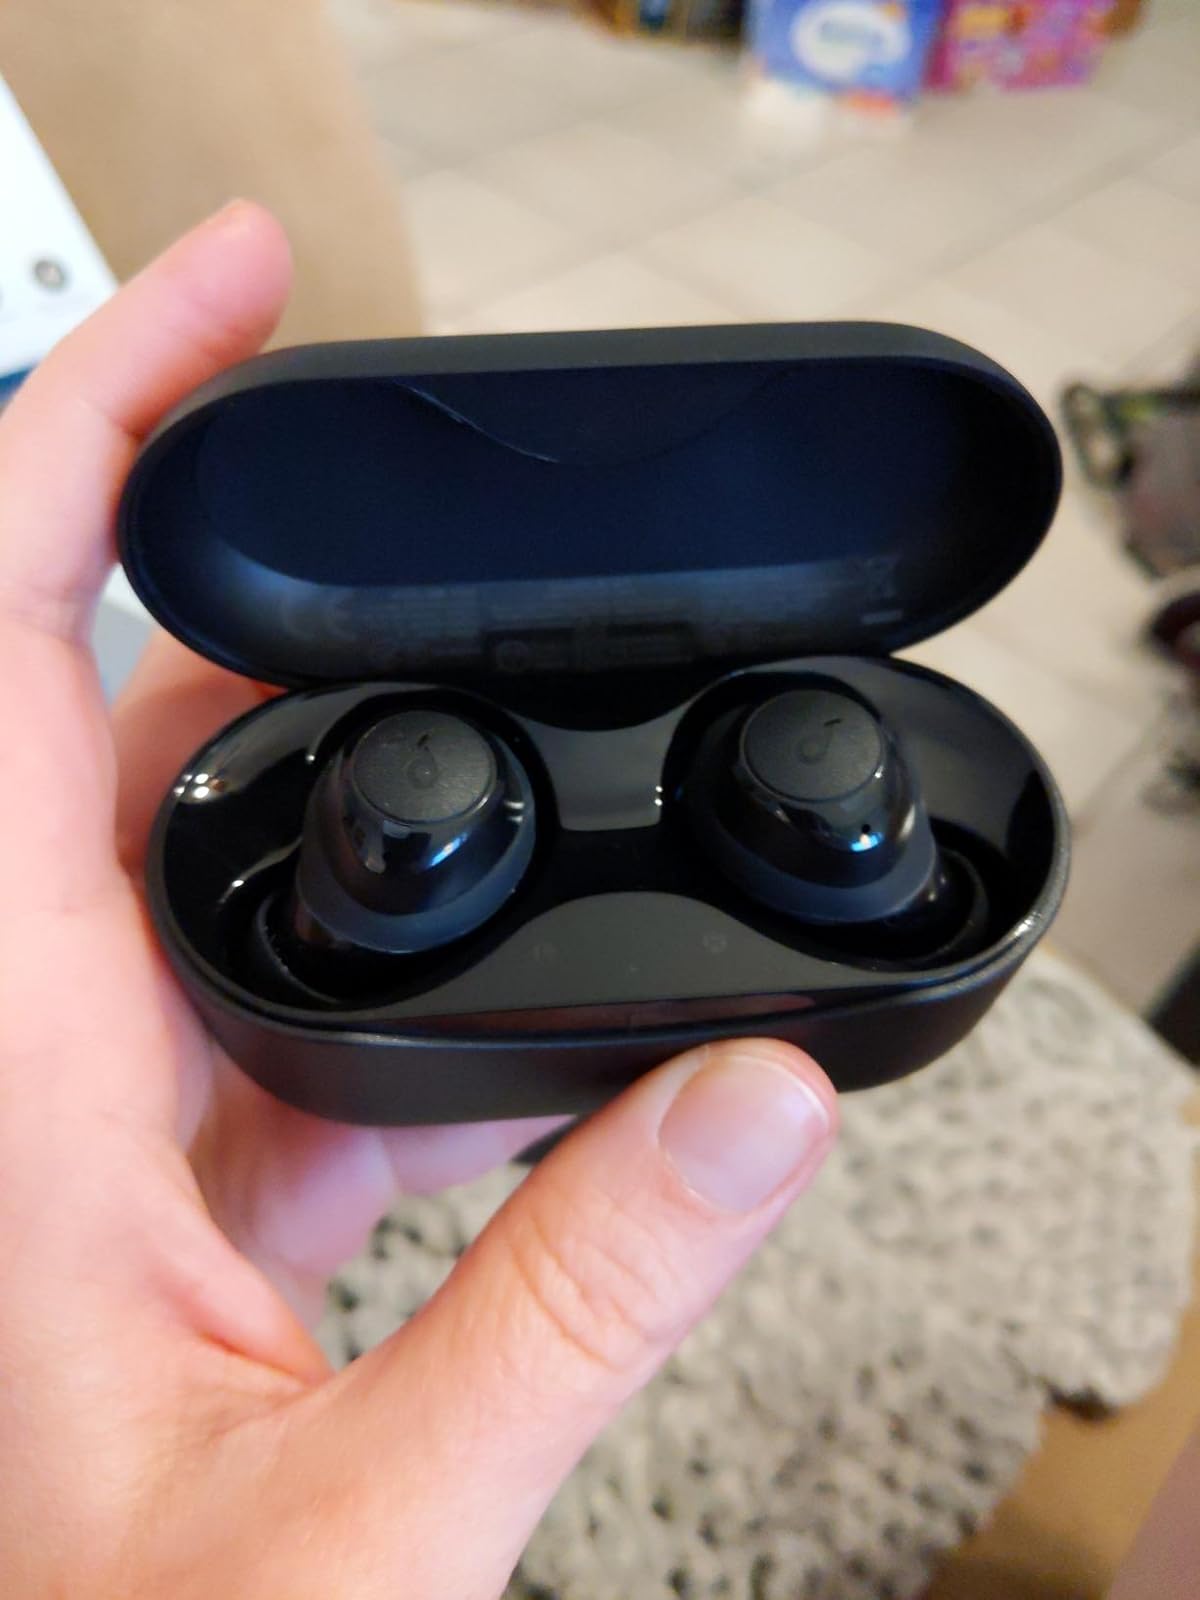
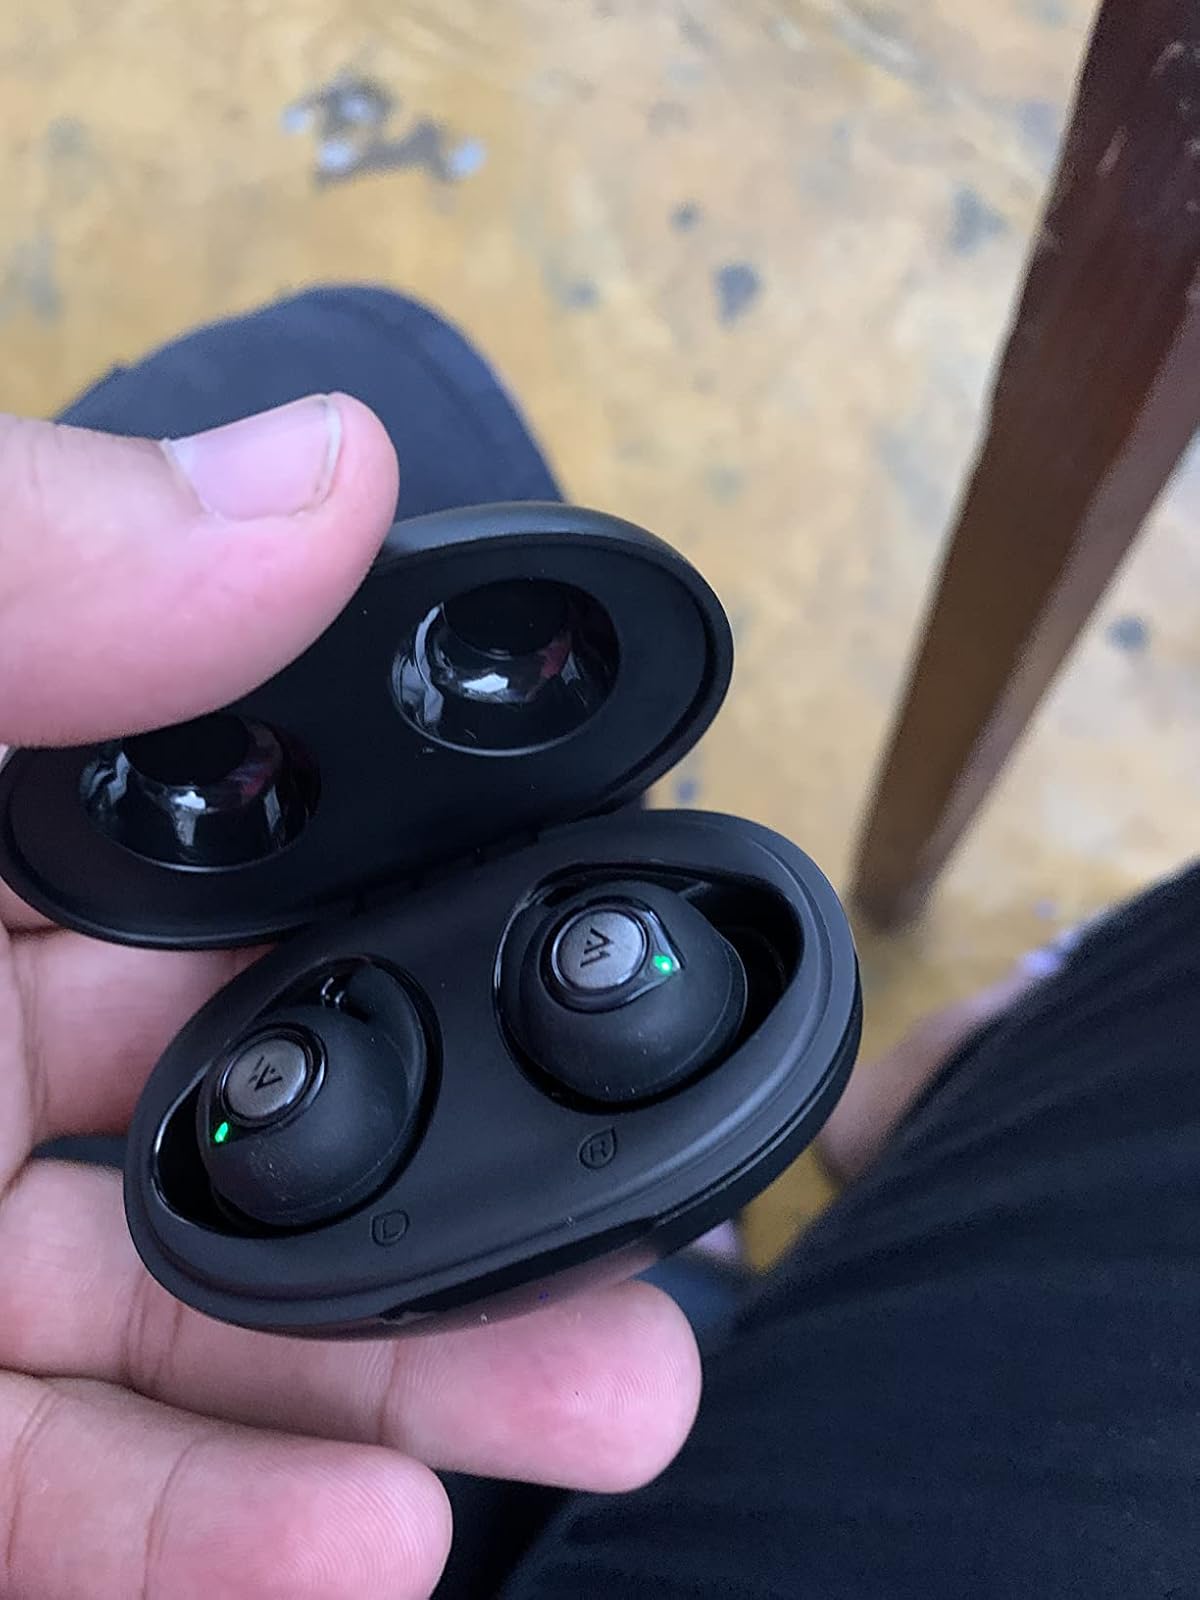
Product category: earbuds
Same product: no